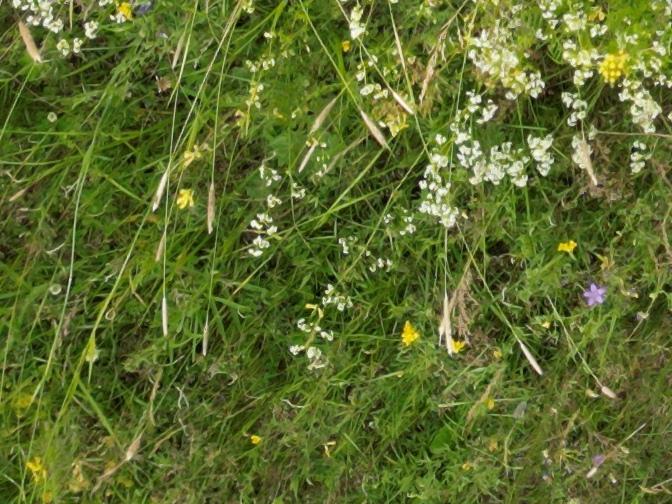
Flowers visible: yarrow flowers, yarrow flowers, yarrow flowers, yarrow flowers, yarrow flowers, yarrow flowers, yarrow flowers, yarrow flowers, yarrow flowers, yarrow flowers, yarrow flowers, yarrow flowers